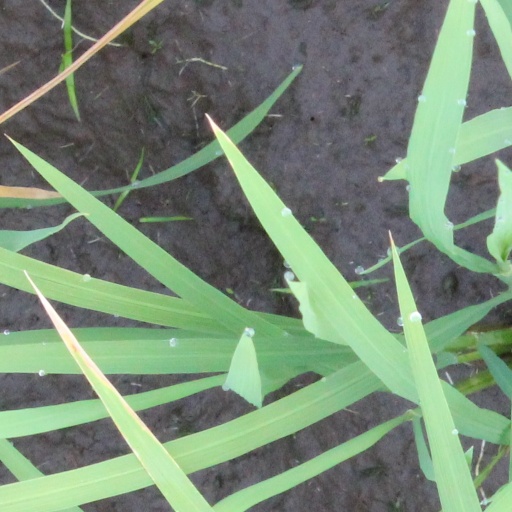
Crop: rice